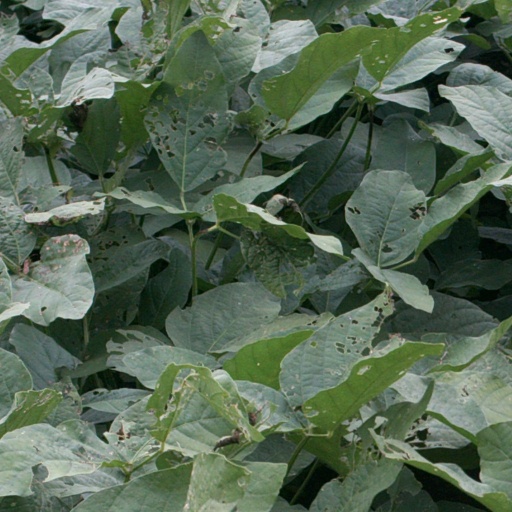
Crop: soybean